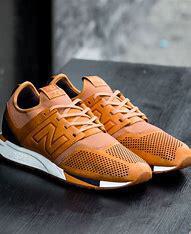
Brand: New
Model: Balance 247